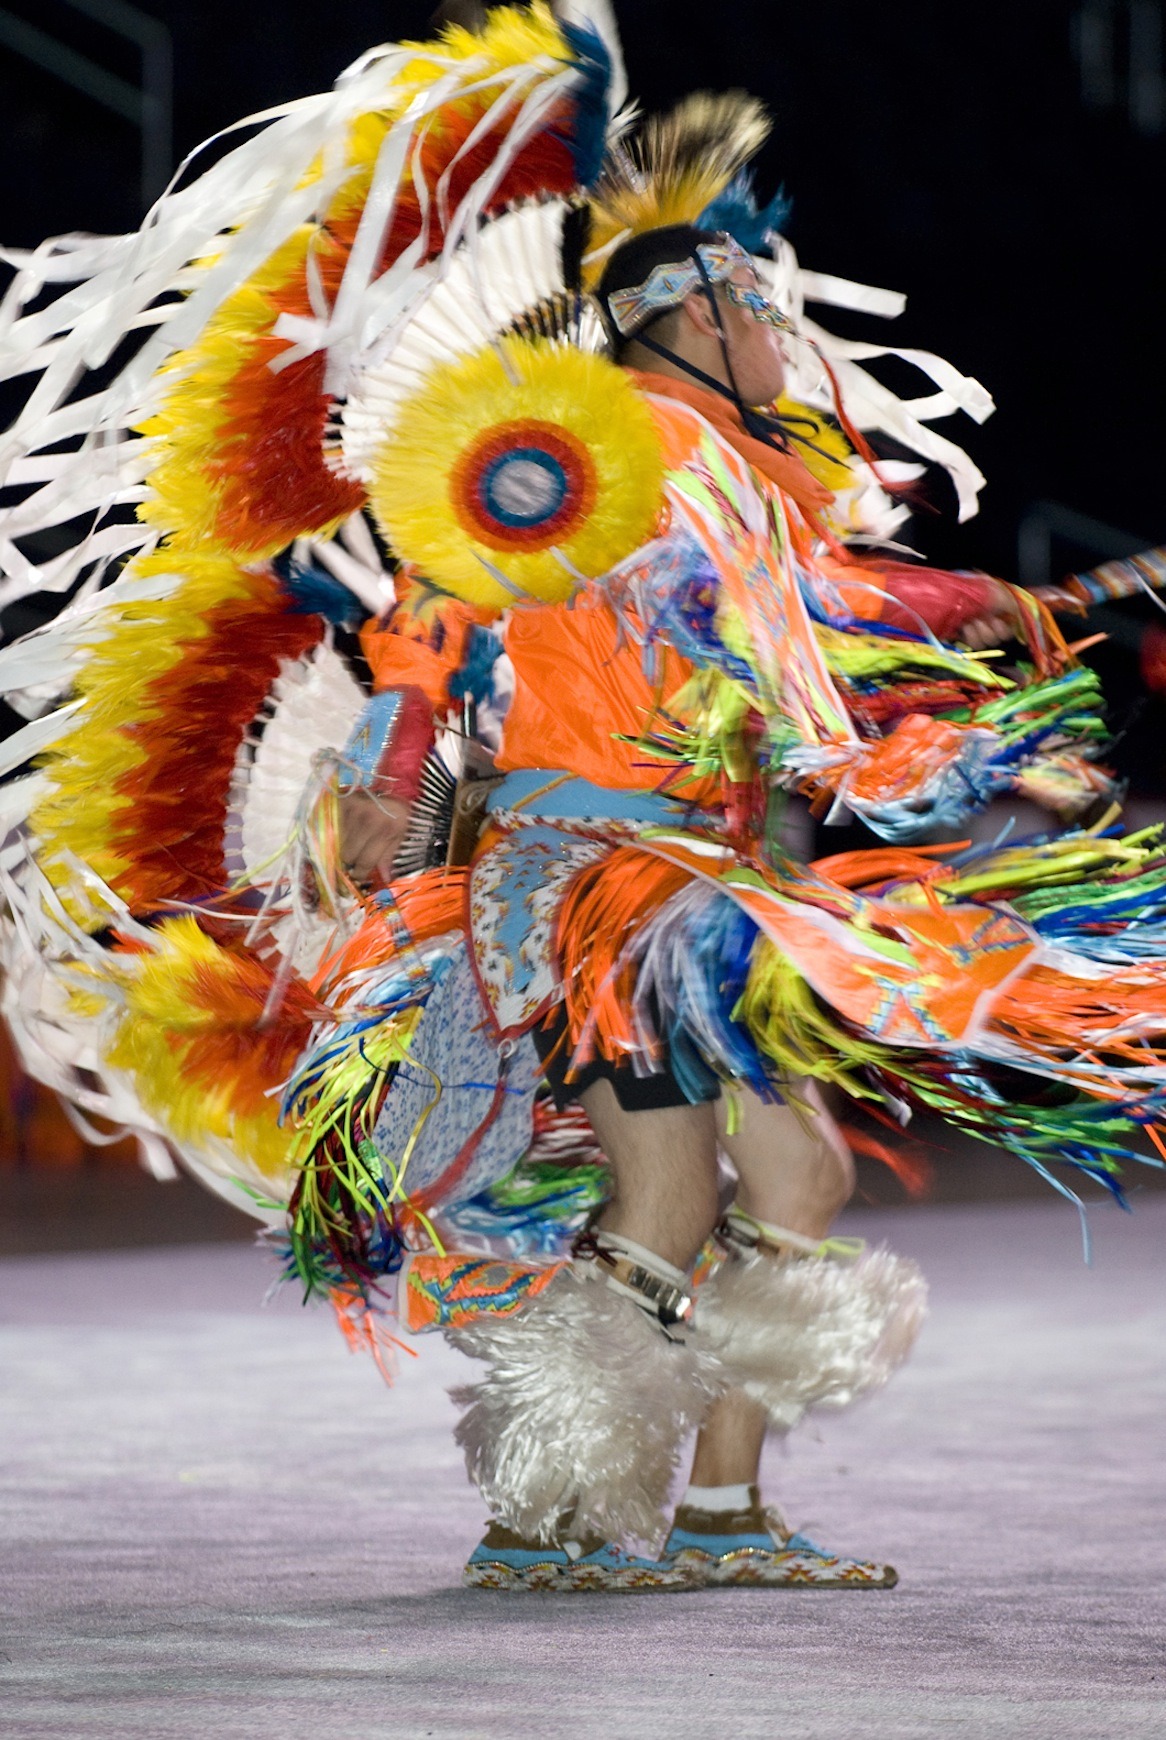
celebration, dance, carnival, colorful, performance art, festival, dress, sports, beautiful, dancing, history, heritage, historical, samba, event, custom, vibrant, costume, entertainment, performing arts, celebrating, indians, native americans